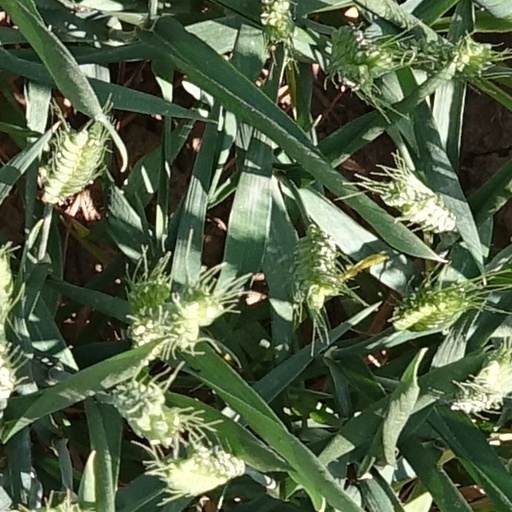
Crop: wheat